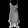
Label: Dress